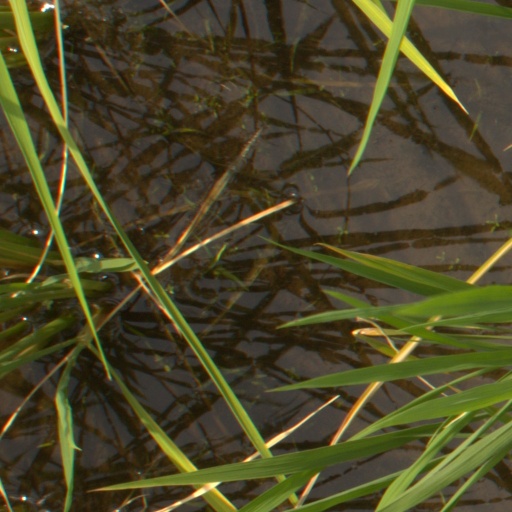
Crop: rice